L'Ora

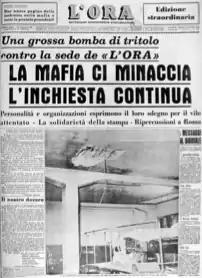
The frontpage of "L'Ora" after a Mafia bomb attack against the paper in 1958

L'Ora (English: "The Hour") was a Sicilian daily newspaper published in Palermo. The paper was founded in 1900 and stopped being published in 1992. In the 1950s–1980s the evening paper was known for its investigative reporting about political corruption in Palermo and into the Sicilian Mafia, when the Italian Communist Party took ownership. The Mafia made it a target: a bomb exploded in the press room in 1958, and its journalists Cosimo Cristina and Giovanni Spampinato were murdered in 1960 and 1972, while investigative reporter Mauro De Mauro disappeared without trace in 1970.